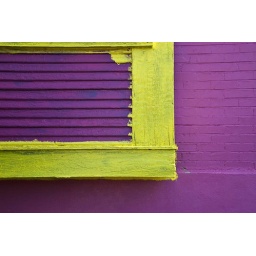
Color detail from the technicolor street houses in Salt Lake City, Utah